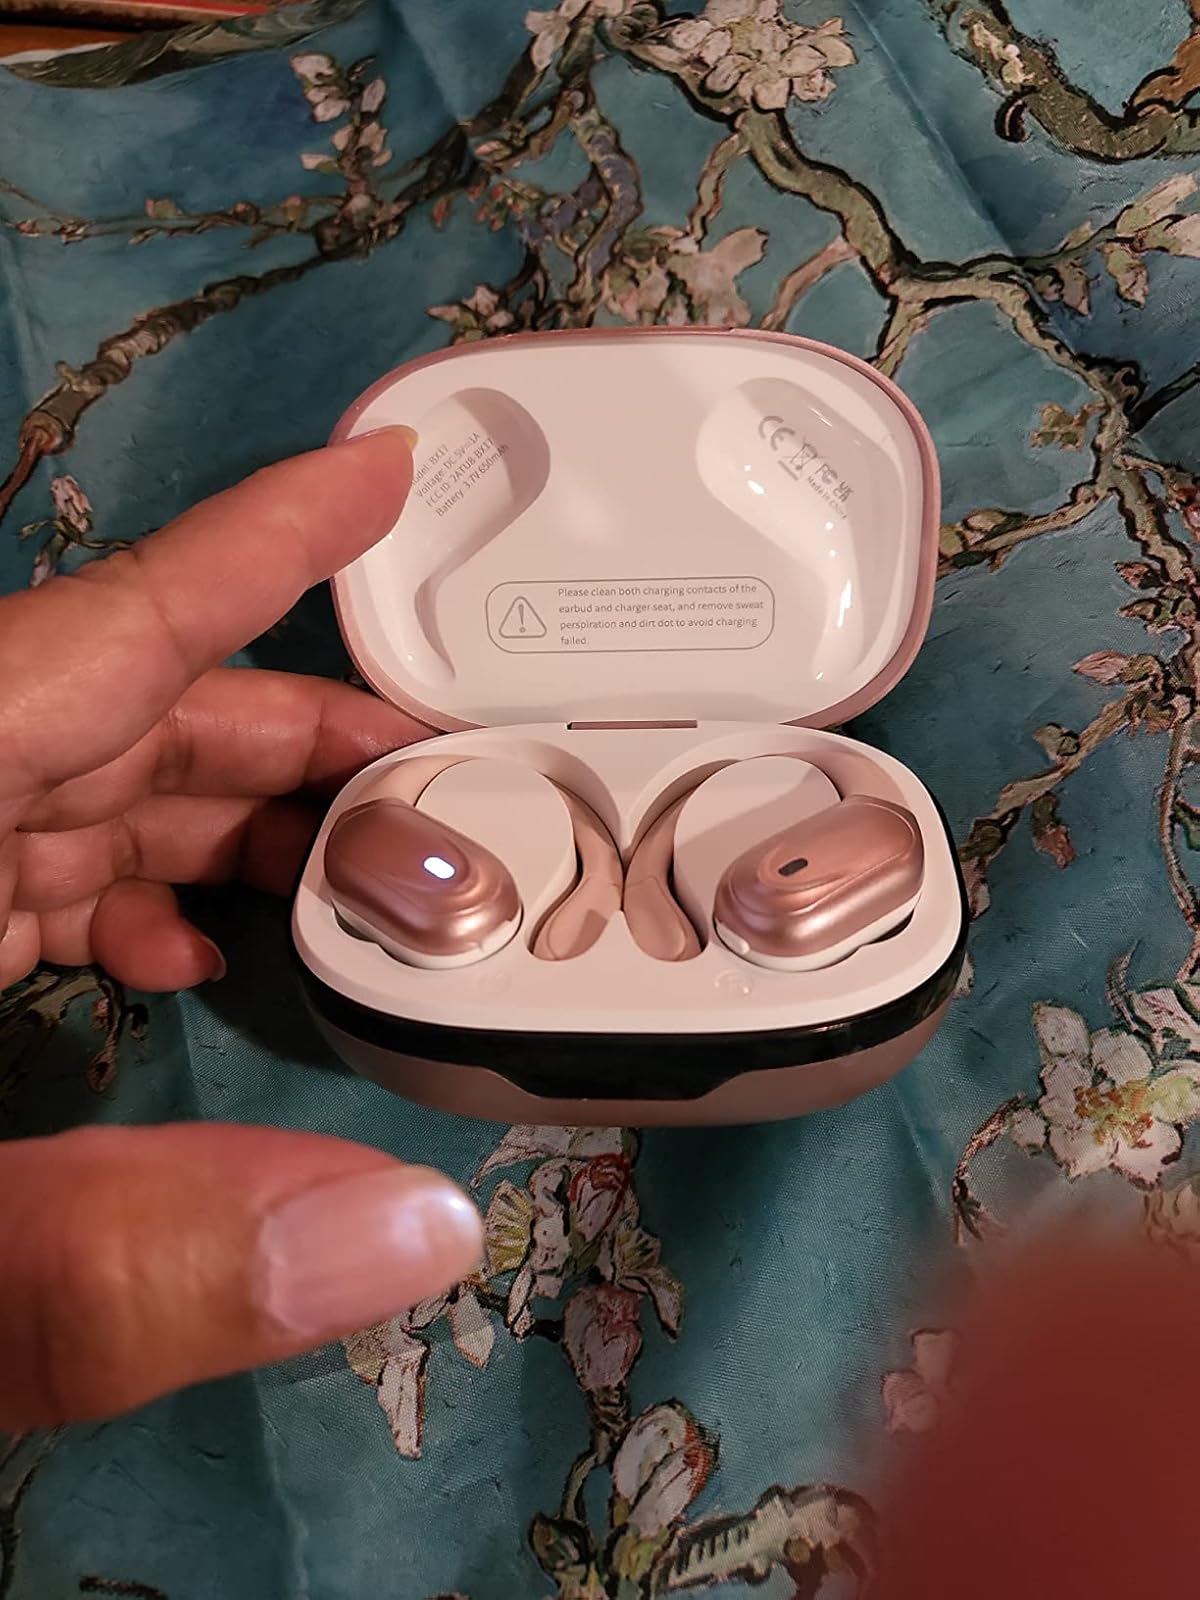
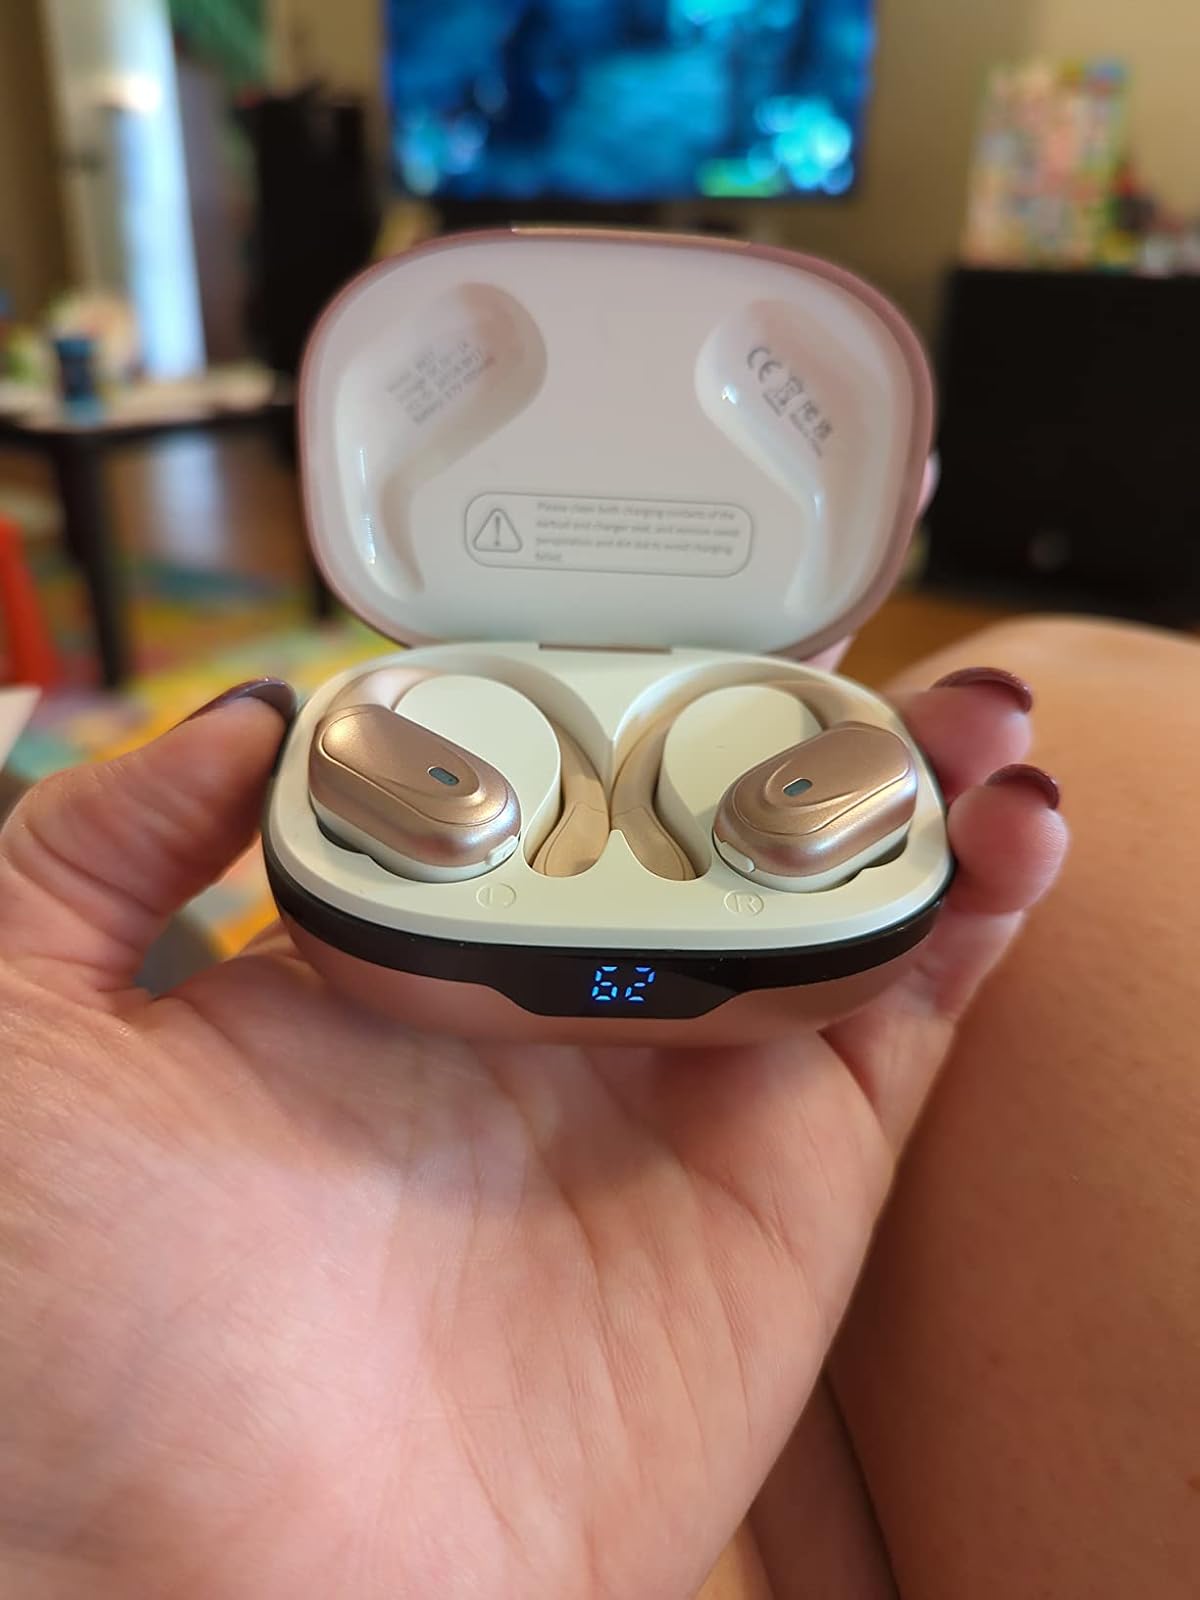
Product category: earbuds
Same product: yes